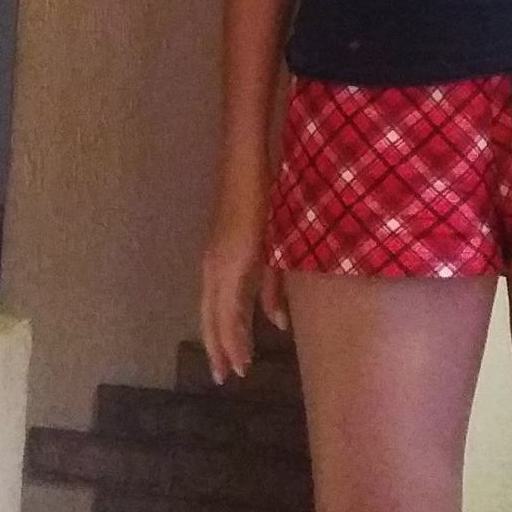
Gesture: no_gesture